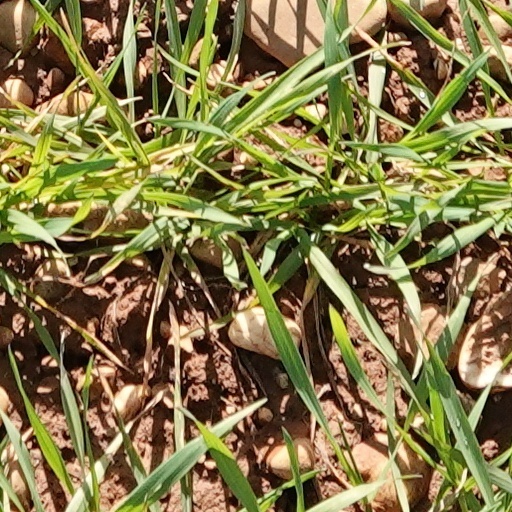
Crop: wheat